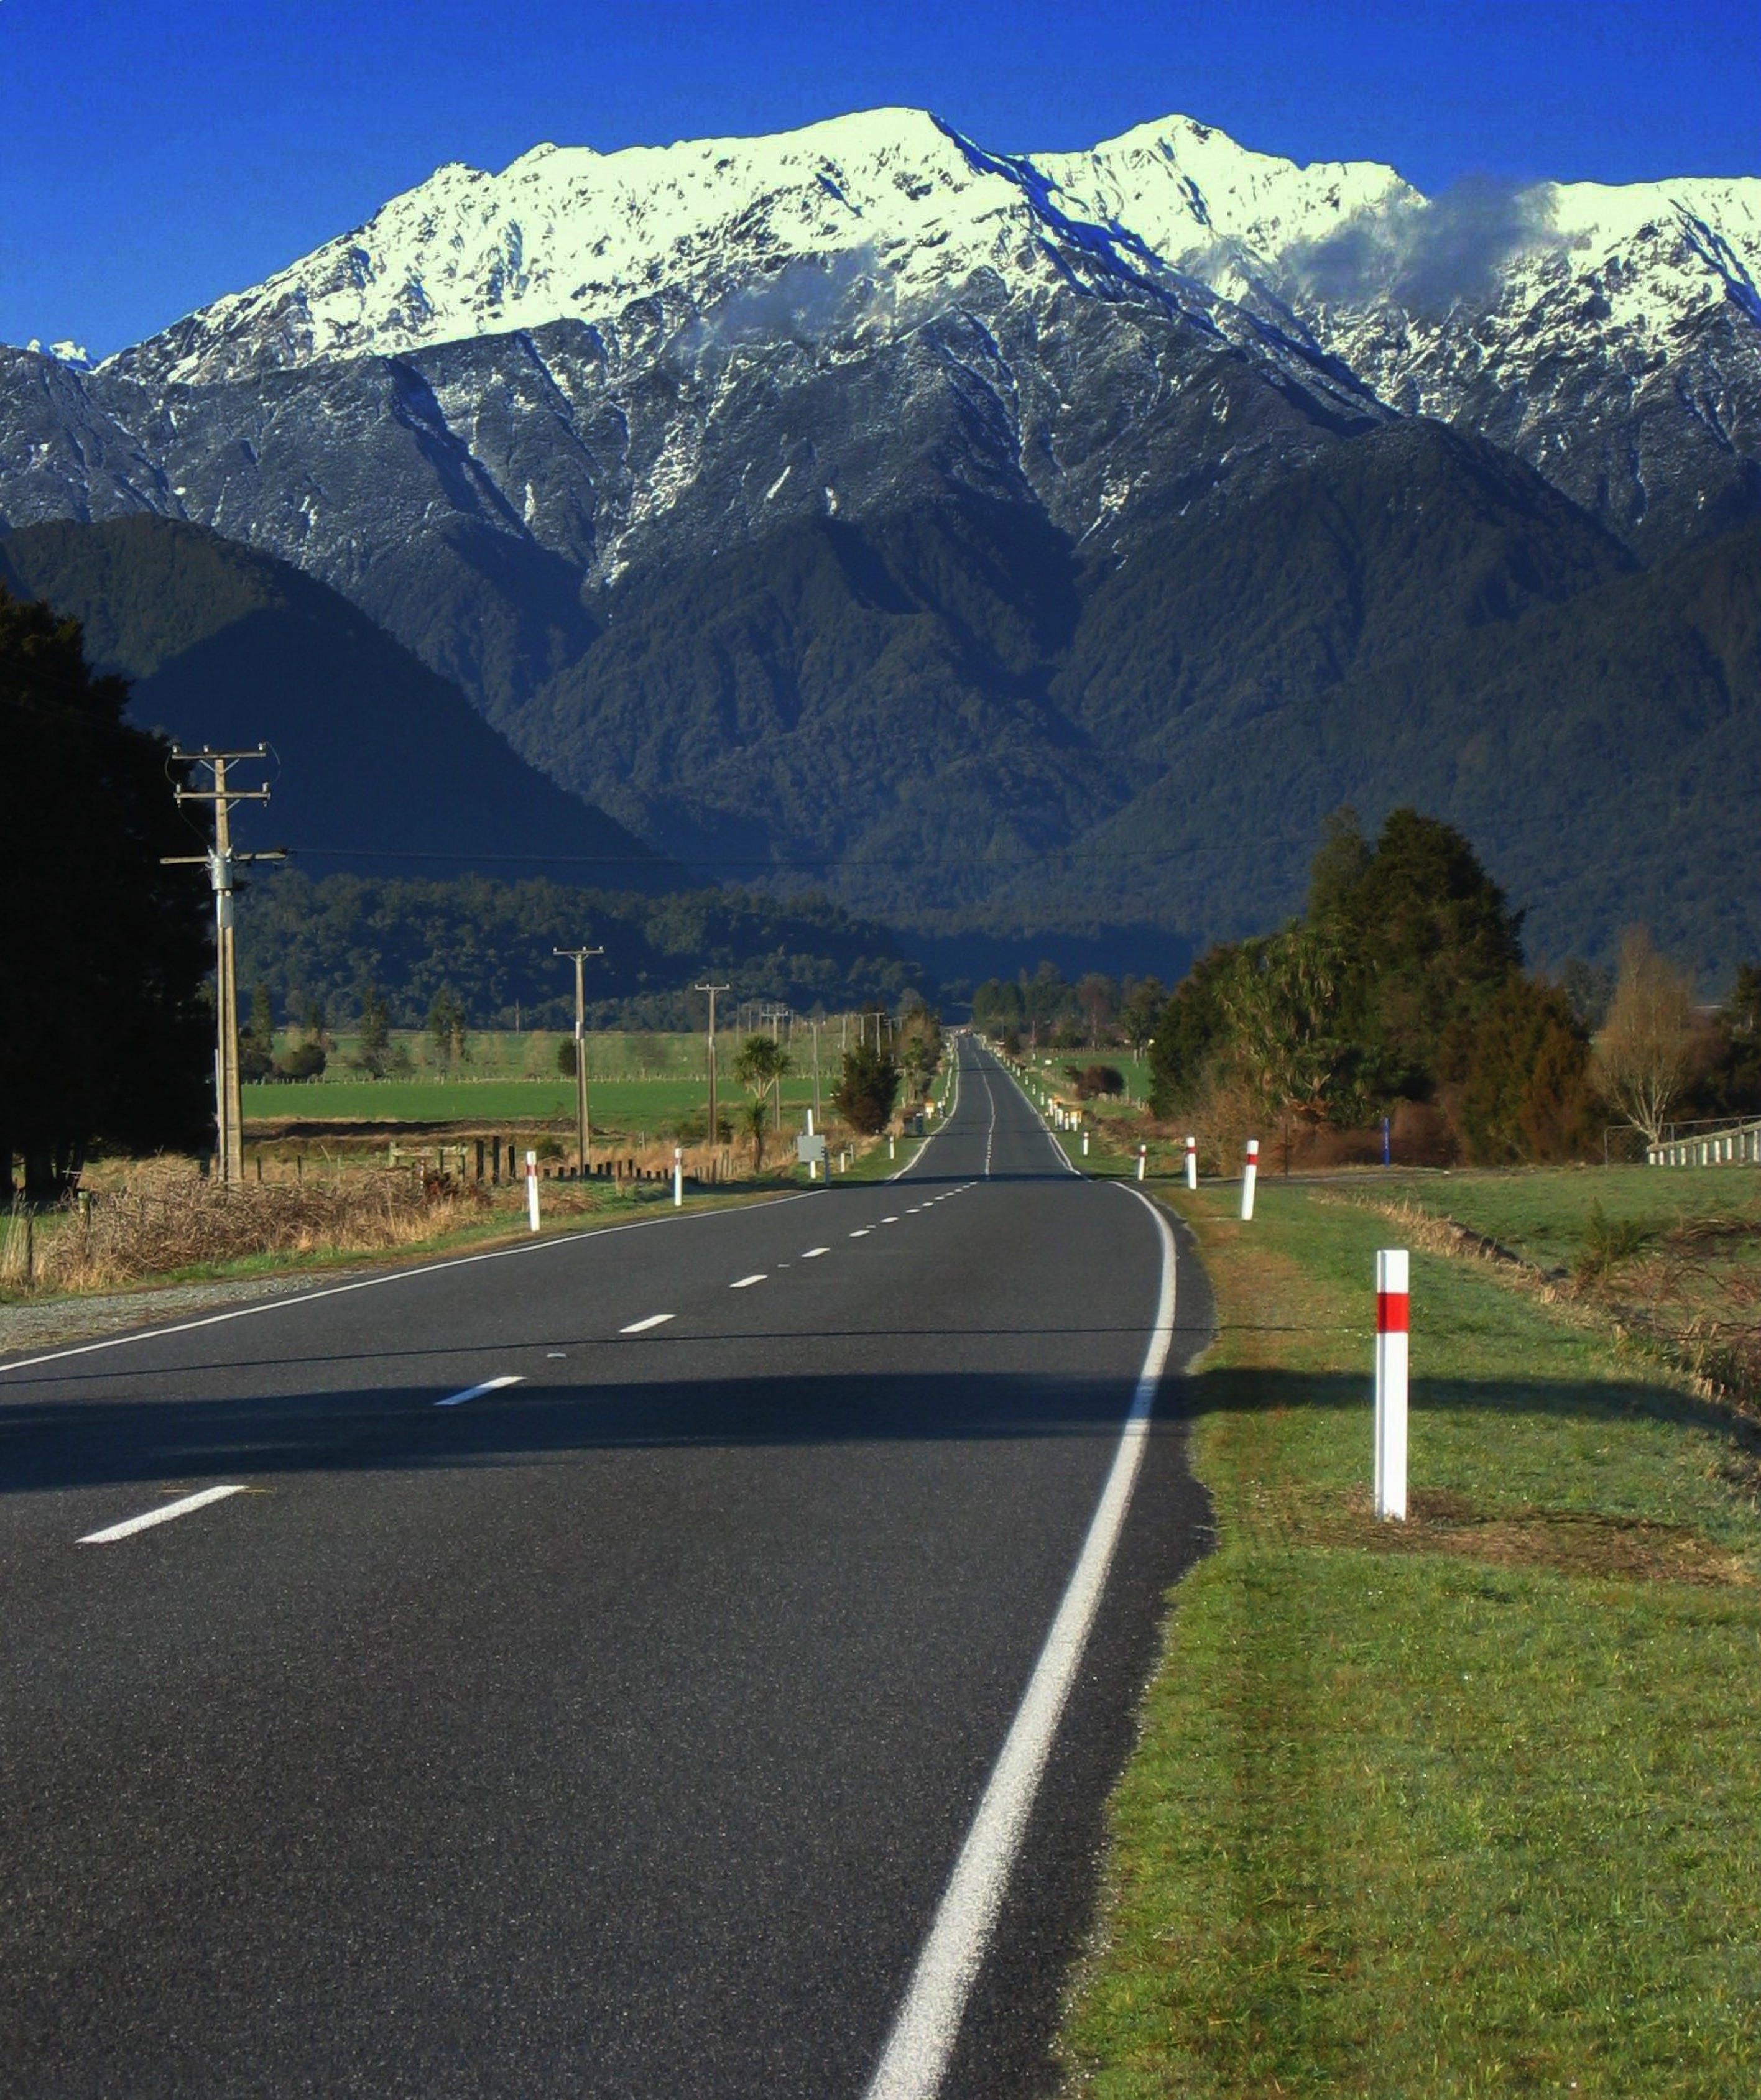
landscape, nature, mountain, snow, sky, road, highway, valley, mountain range, summer, spring, scenic, lane, road trip, mountains, alps, infrastructure, new zealand, beautiful, mountain pass, mountainous landforms, nonbuilding structure, controlled access highway